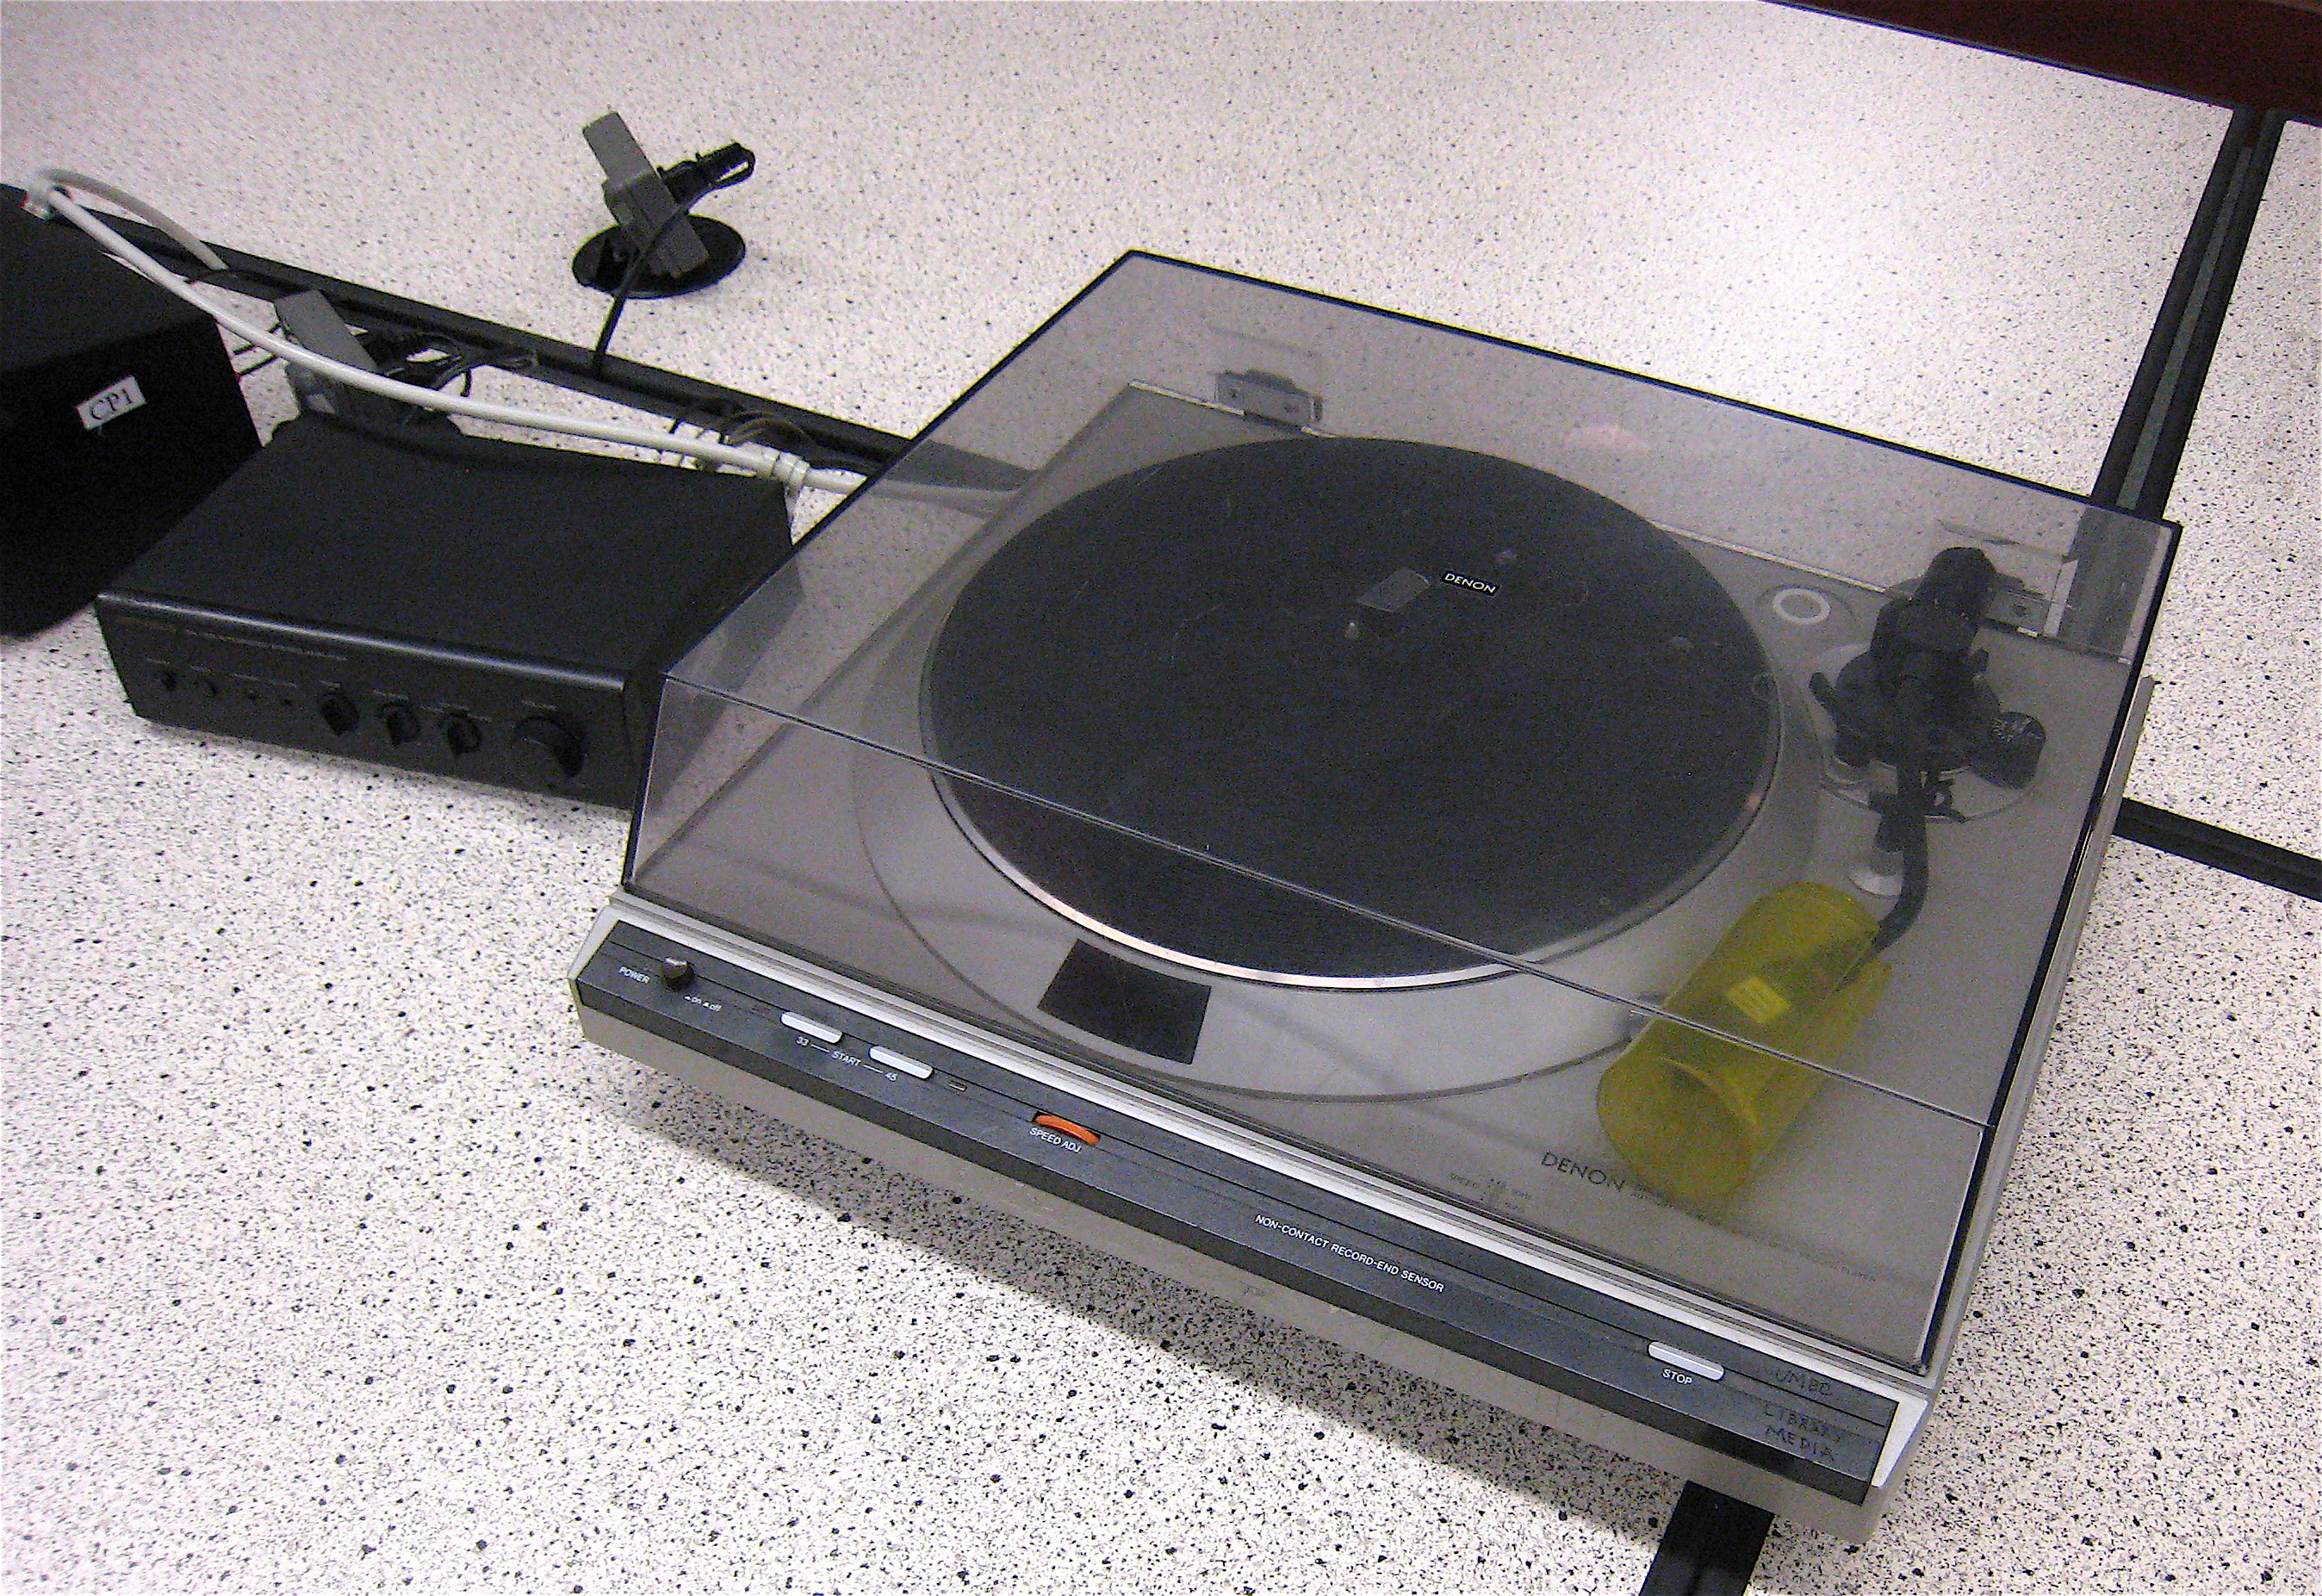
technology, gadget, electronics, 5cardflickr, umbc, gas stove, compact disc